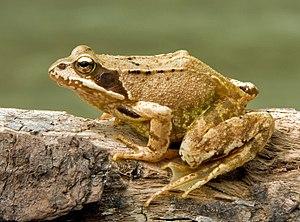
La Grenouille rousse (Rana temporaria) est un amphibien (anciennement batracien) d'Europe.